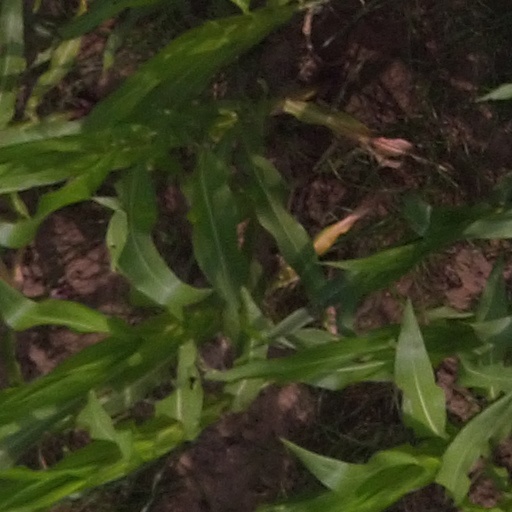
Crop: maize; corn